Birnbeck Pier

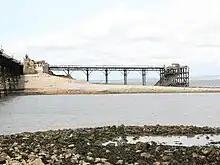
The north jetty built in 1905

A new wooden northern jetty was added in 1872 which allowed the removal of the original western landing place. Another jetty was built on the south west corner in 1898 which reached deep water even at low tide, thus allowing steamers to use the pier at all states of the tide. This was damaged in a gale in 1903, and although it was rebuilt in 1909, it closed in 1916 and was dismantled in 1923. The northern jetty had also been damaged in the 1903 storm but was replaced by the present steel structure in 1903–4.